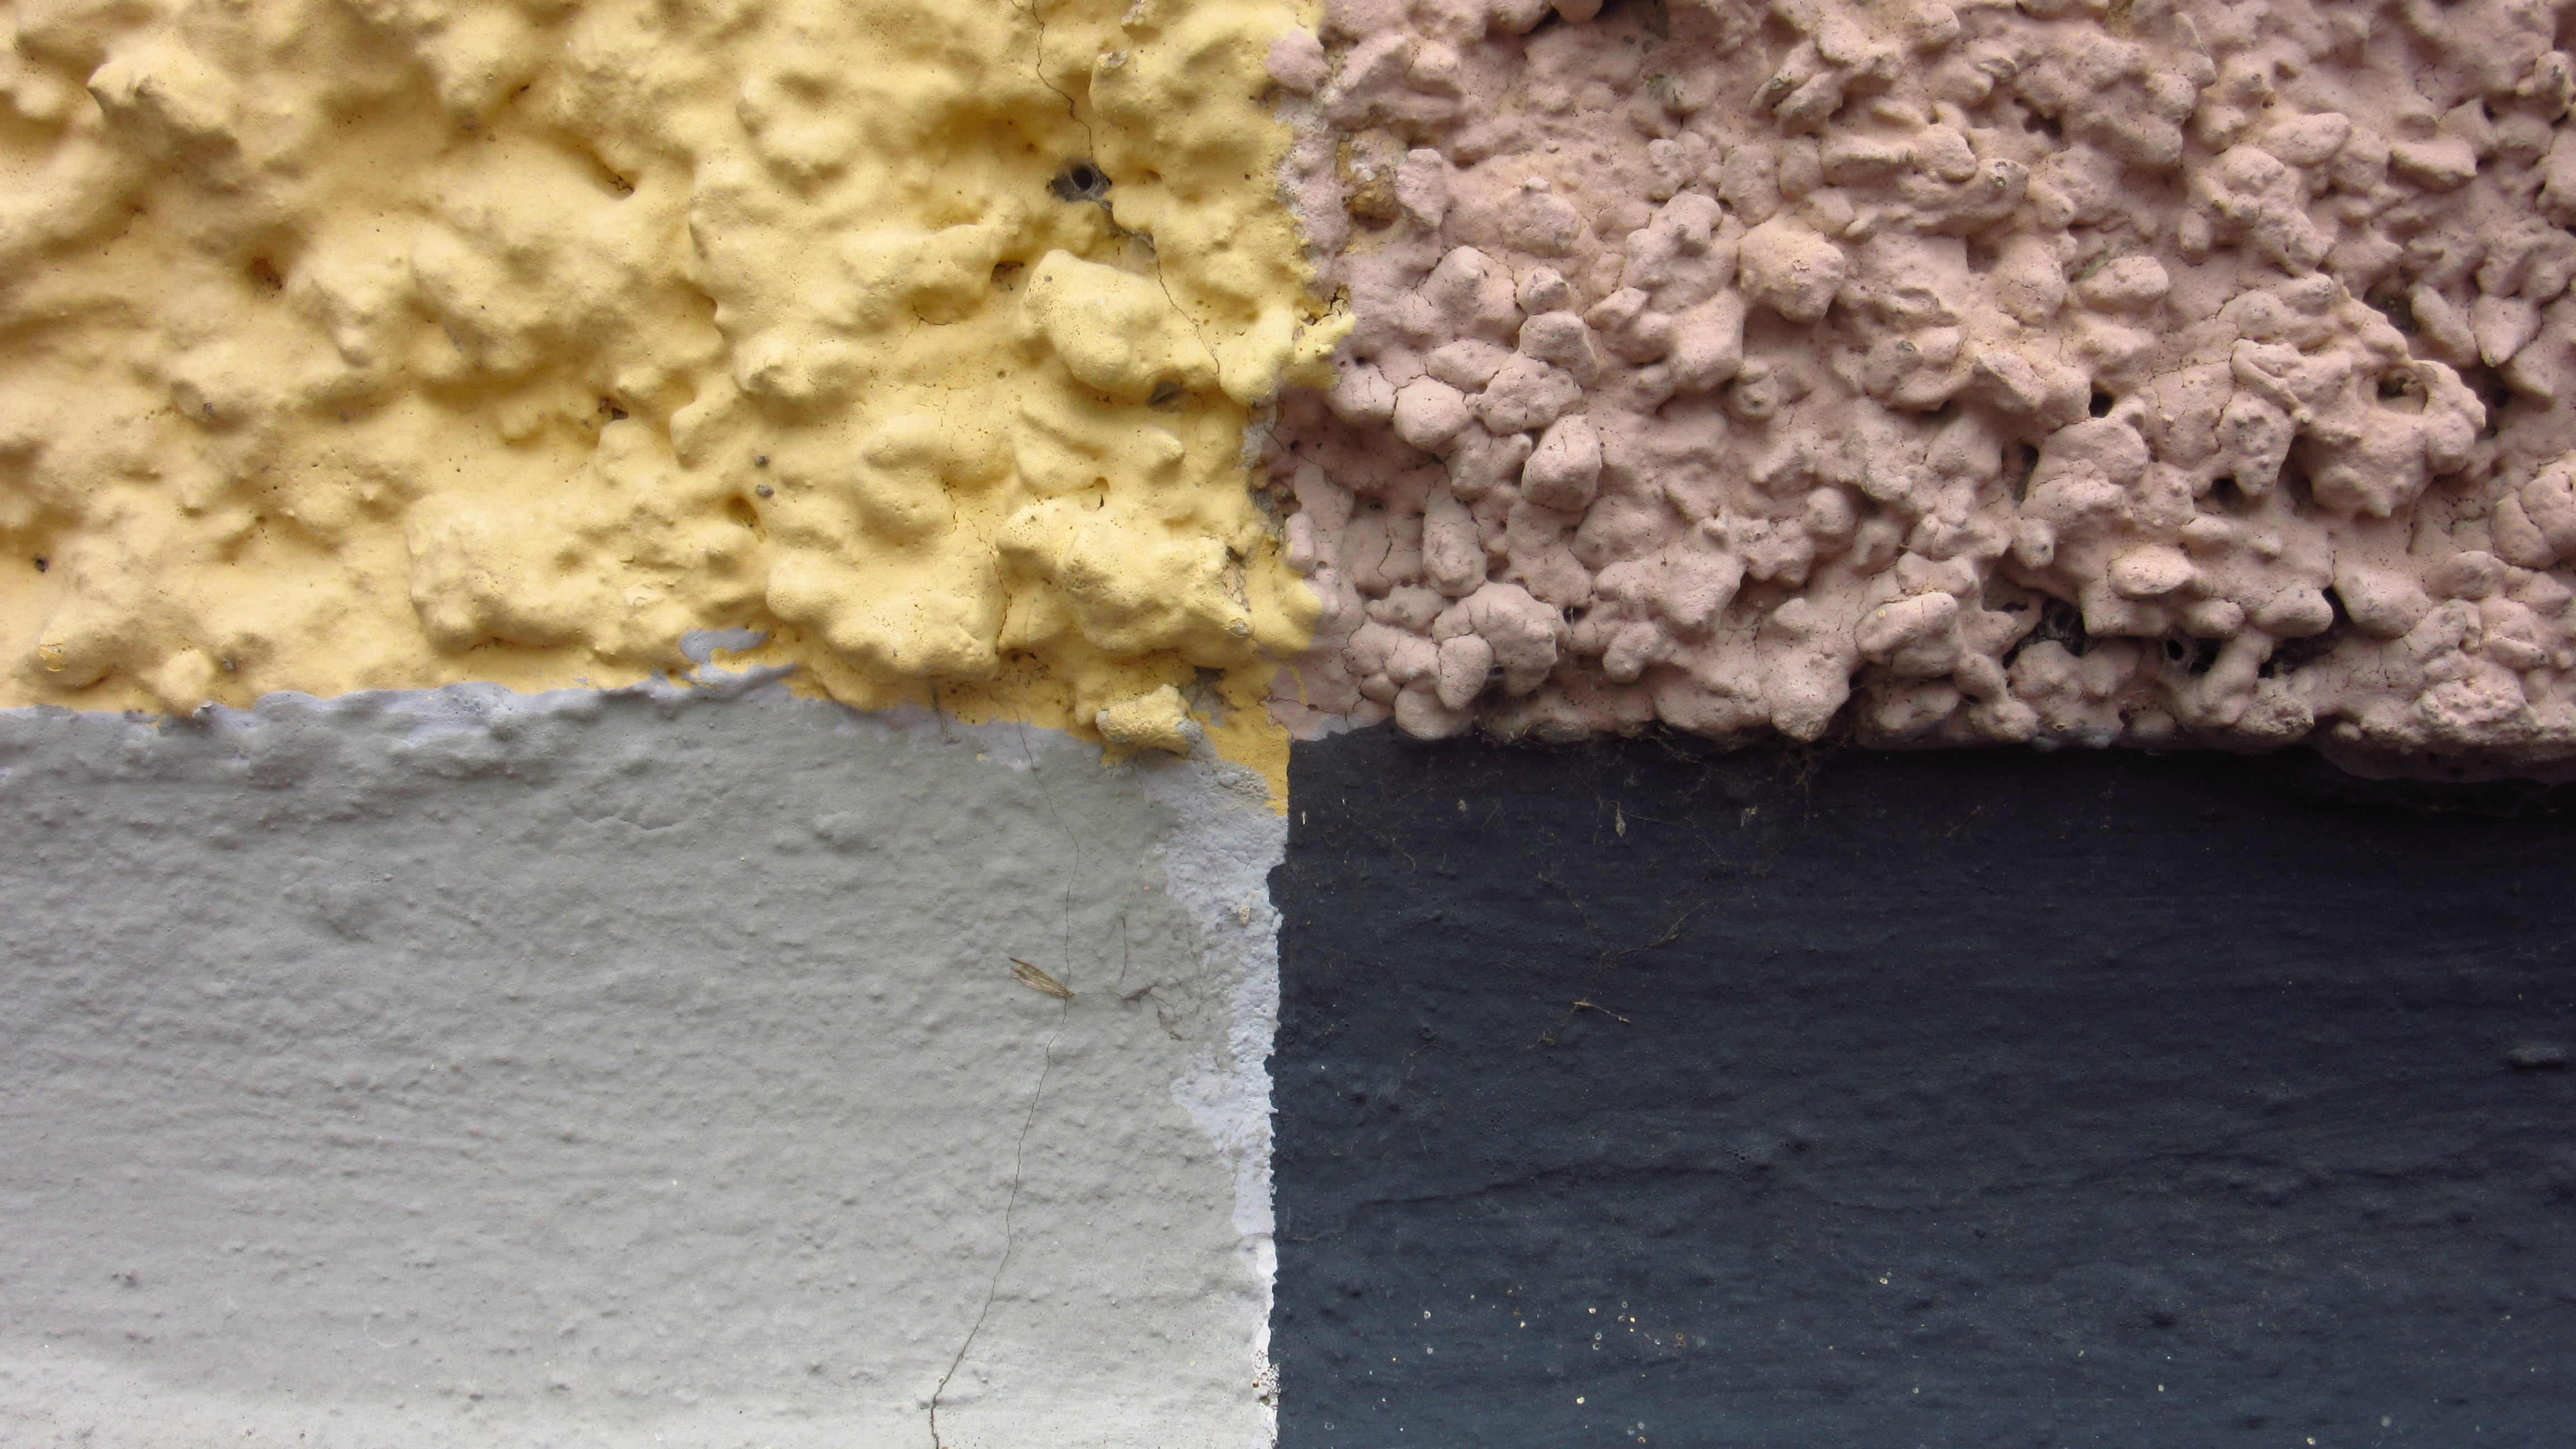
sand, rock, abstract, structure, wood, texture, floor, wall, pattern, smooth, soil, colorful, material, four, border, plaster, opposites, flooring, rauh, areas, four color